Checker Taxi

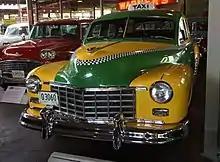
1950 Model A4 taxicab

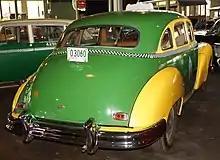
1950 Model A4 taxicab

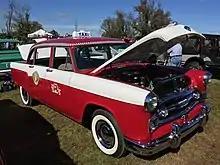
1958 Model A8 taxicab

In 1954, New York City revised its specifications for taxicabs, eliminating the five-passenger rear compartment requirement and stipulating a wheelbase of or less, which effectively took Checker out of the market. A brand-new 120" wheelbase body-on-frame design was introduced in December 1956, called A8, and that basic body style would be retained for the duration of Checker production until the end, in 1982.